Architectural Association School of Architecture

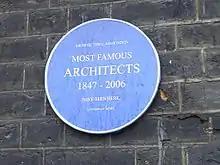
Plaque beside entrance

The Architectural Association was founded in 1847 as an alternative to the practice of training young men via apprenticeship to established architects. Apprenticeships offered no guarantee of educational quality or professional standards, and the system was believed to be "rife with vested interests and open to abuse, dishonesty and incompetence".